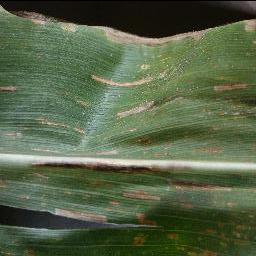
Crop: corn
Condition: (maize)_cercospora_spot_gray_spot